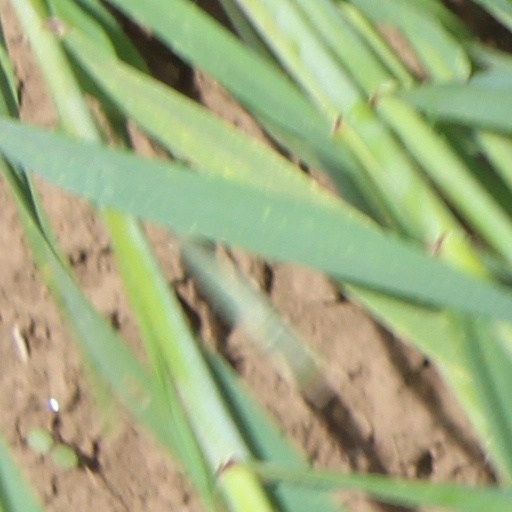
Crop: wheat